Blue Max 2001

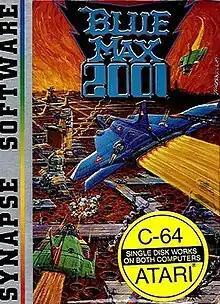
Atari 8-bit and C64 share a flippy disk.

Blue Max 2001 is a diagonally scrolling shooter written by Bob Polin (also credited as Rob Polin) for Atari 8-bit computers and published by Synapse Software in 1984. A Commodore 64 version was released the same year. "Blue Max 2001" is the sequel to 1983's "Blue Max", also by Polin, with the player piloting a futuristic hovercraft instead of a World War I biplane. In "Blue Max", the player flies diagonally up and to the right; in "Blue Max 2001", movement is up and to the left. Critics found the game disappointing compared with the original, citing the indistinct graphics and confusing documentation.